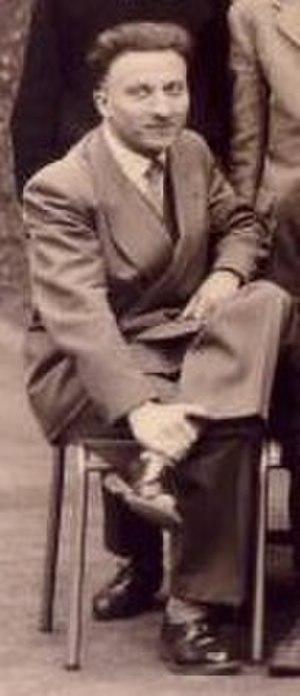
Jean Bouvier (1920-1987), historien, professeur au lycée Carnot à Paris, 1957-1958.
Jean Bouvier est un historien français, qui a été professeur à l'École pratique des hautes études, à l'université de Vincennes et à la Sorbonne.